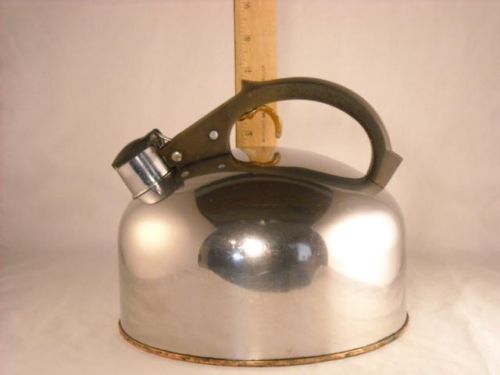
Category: kettle